List of This Is Us characters

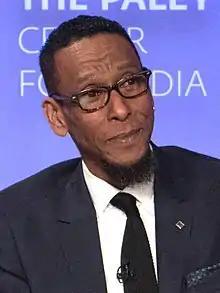
Ron Cephas Jones

William H. "Shakespeare" Hill (died 2017), portrayed by Ron Cephas Jones (recent days) and Jermel Nakia (as a young adult), is Randall's biological father.